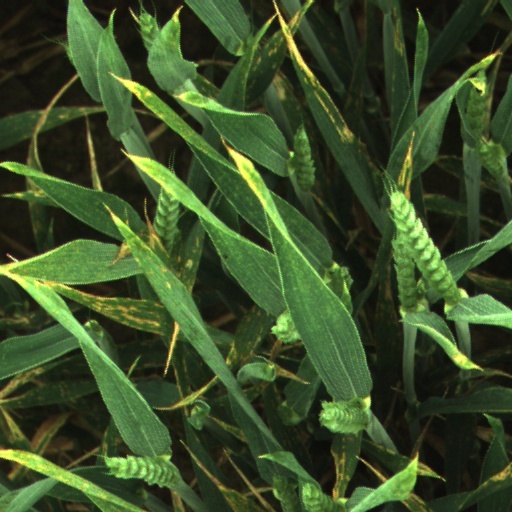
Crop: wheat